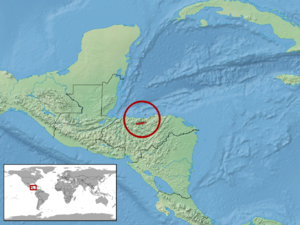
Ctenosaura melanosterna est une espèce de sauriens de la famille des Iguanidae.